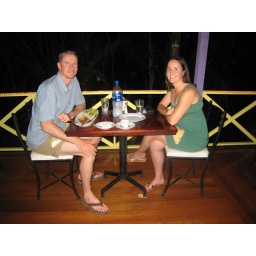
All the restaurants we went to were completely open air, few walls and just covered by a roof